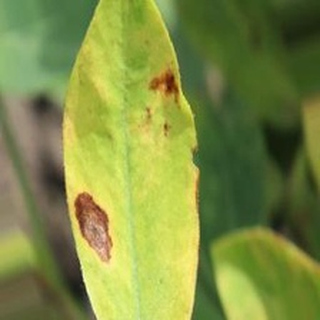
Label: groundnut_nutrition_deficiency